Plovdiv

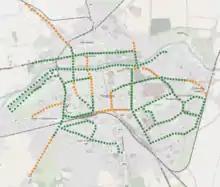
Map of Plovdiv's cycling infrastructureGreen: builtOrange: planned

Plovdiv has a well-developed cycling infrastructure which covers almost all districts of the city. The total length of the cycling roads is ( are completed and are under construction). The city has a total of 690 bike parkings.